United States v. Singer Mfg. Co.

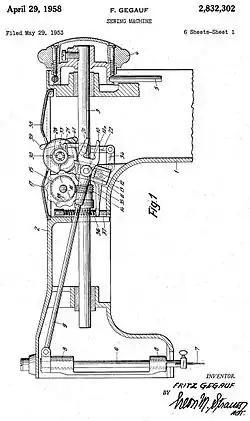
Gegauf invention assigned to Singer on which Singer sued Japanese competitors

Singer then persuaded Gegauf that Singer could better prosecute the Gegauf patent in the United States and enforce it against the Japanese than Gegauf could, including doing so by combining the Singer and Gegauf patents in Singer's hands. Finally, Gegauf assigned to Singer its pending patent application and all rights in the invention claimed and to all United States patents which might be granted under it, for a price that the Court considered lower than its fair market value.